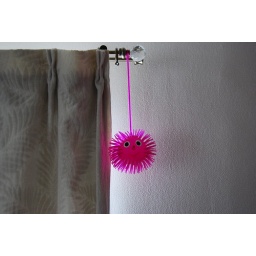
a souvenir from o-matsuri is by the window of my bedroom :)